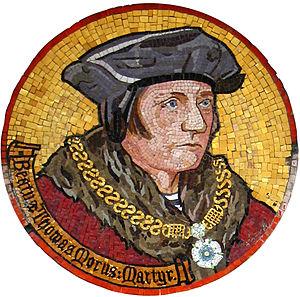
Portrait de Saint Thomas More, mort à Tower Hill (Londres) en 1535.
Le communisme est initialement un ensemble de doctrines politiques, issues du socialisme et, pour la plupart, du marxisme, s'opposant au capitalisme et visant à l'instauration d'une société sans classes sociales, sans salariat et une mise en place d'une totale socialisation économique et démocratique des moyens de production.
Wilgeforte, ou Livrade, est une sainte légendaire de la tradition catholique, également invoquée sous le nom de sainte Débarras. Récits et représentations la dépeignent sous les traits d'une vierge miraculeusement barbue et d'une martyre crucifiée.